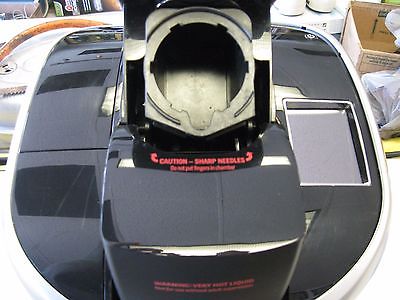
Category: coffee maker